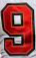
Number: 9